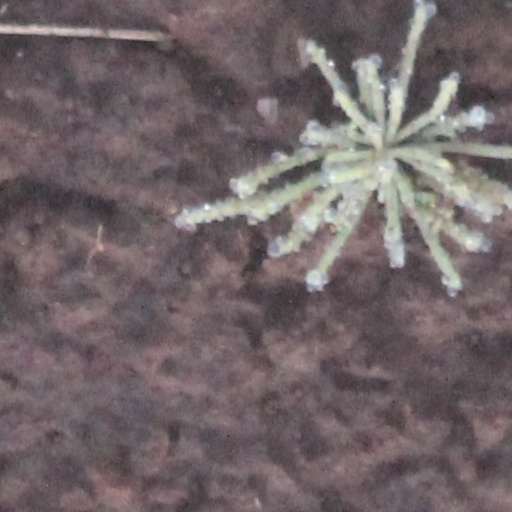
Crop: wheat